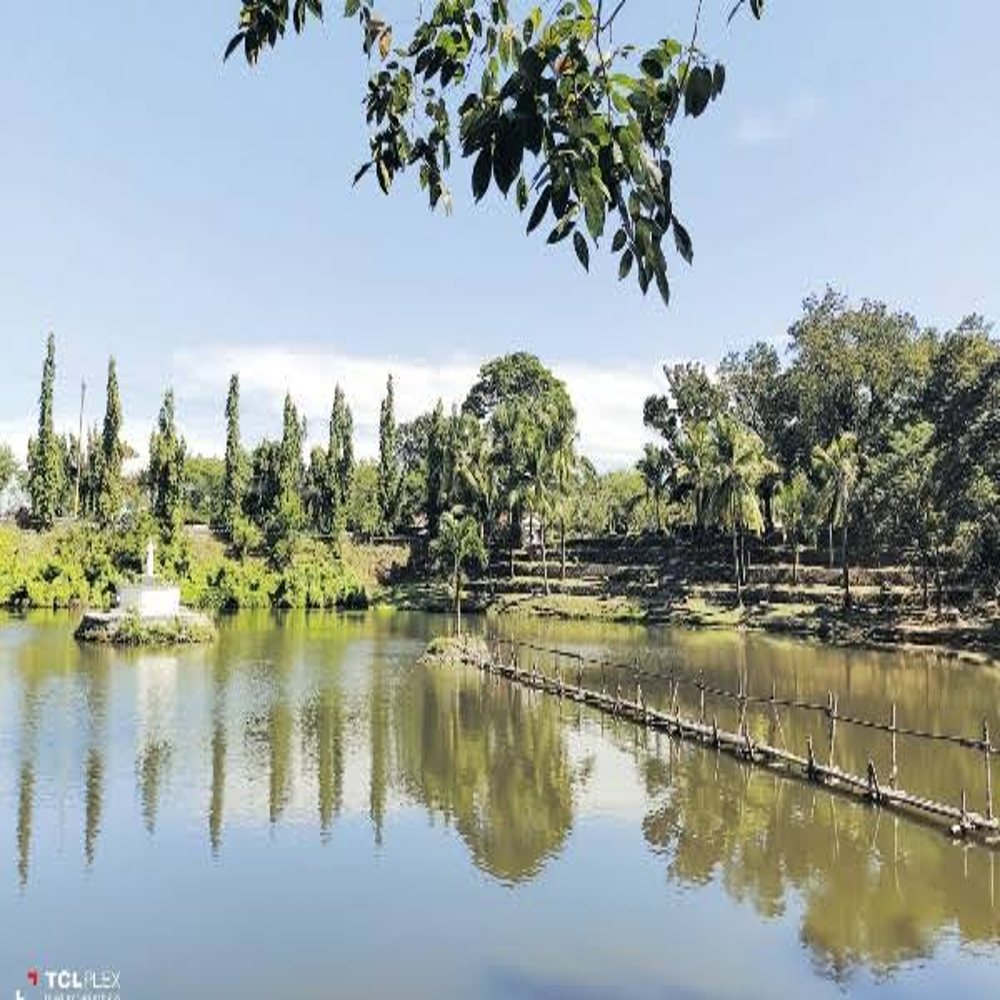
Body of water present: yes
Land polluted: no
Water polluted: no
Pollution percentage: 0%